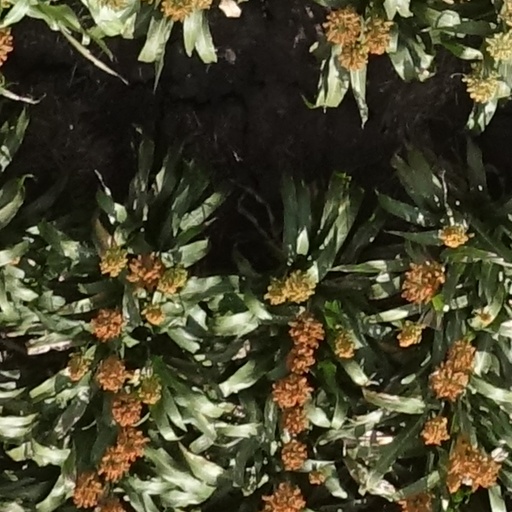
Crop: sorghum